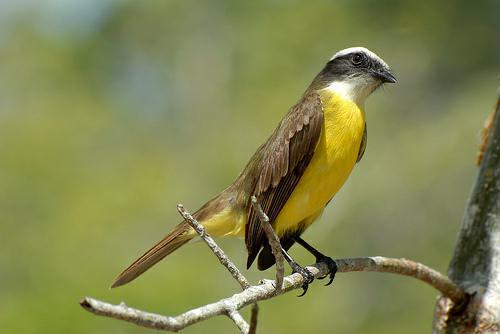
A photo of a tropical kingbird